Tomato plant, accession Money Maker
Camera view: vertical (180 deg); turntable rotation: 120 degrees
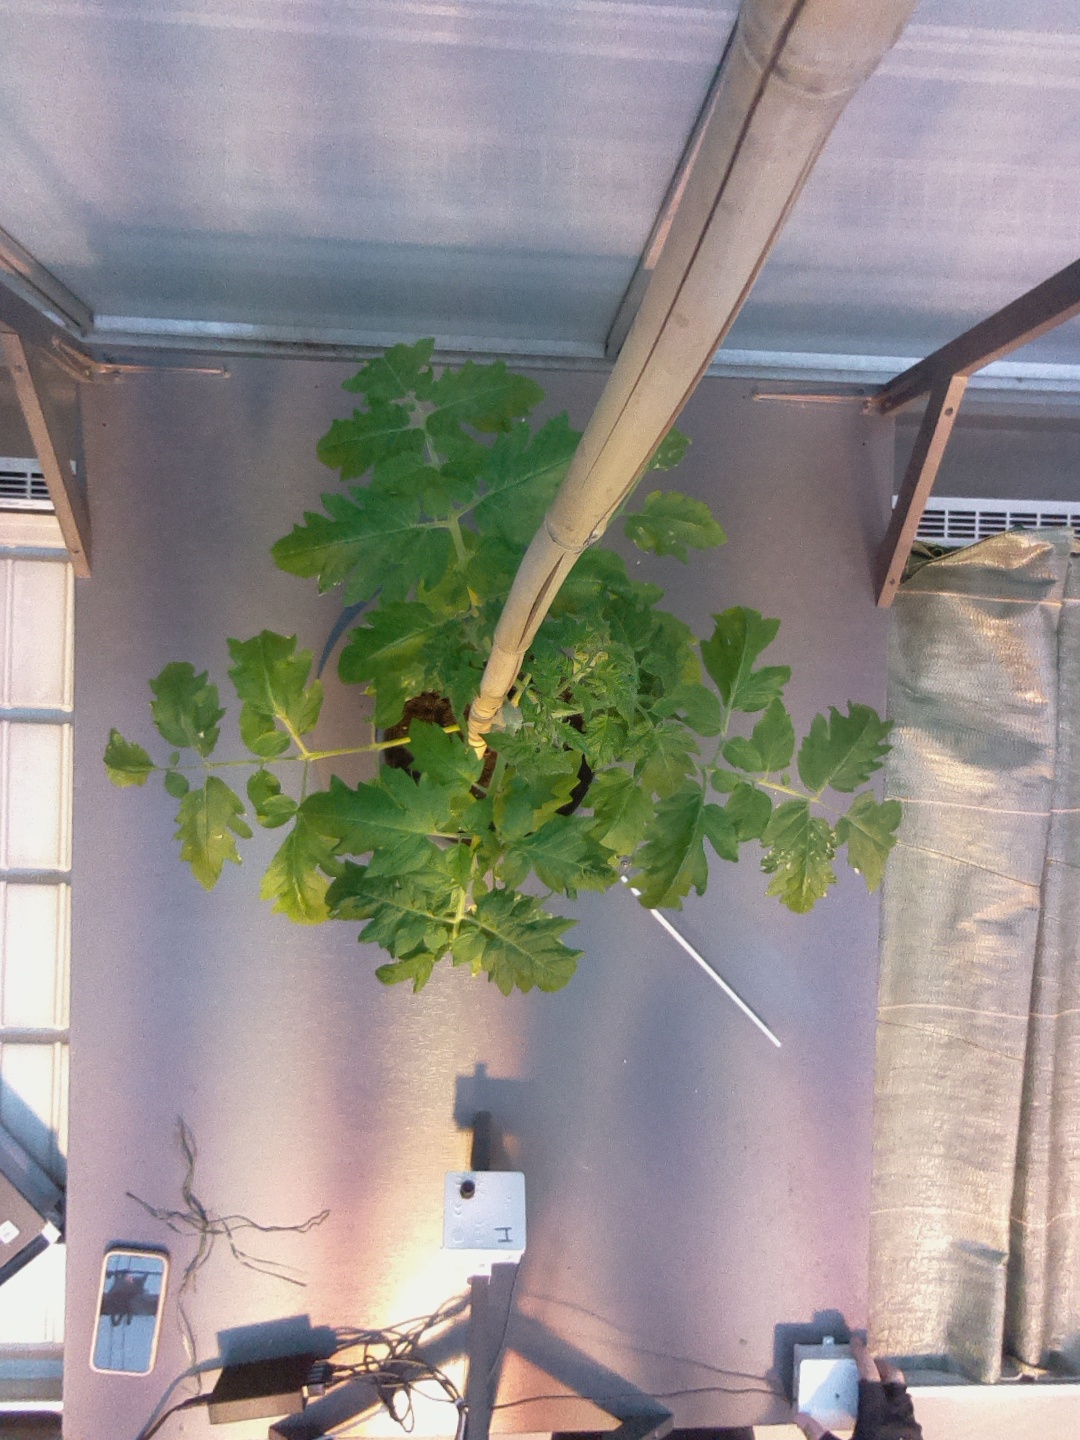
BBCH growth stage 15: 10 of true leaves visible